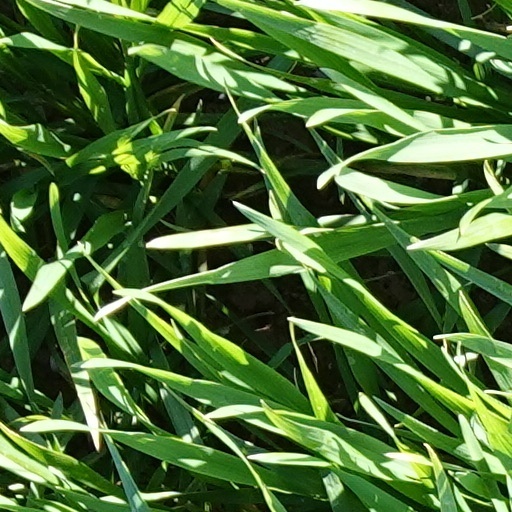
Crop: wheat